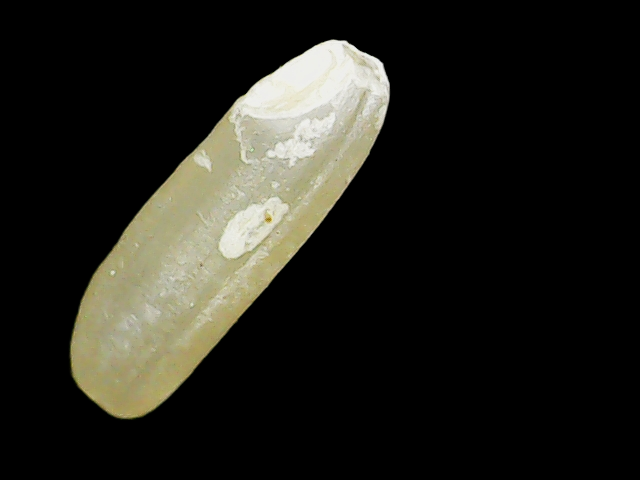
Rice variety: Binadhan16